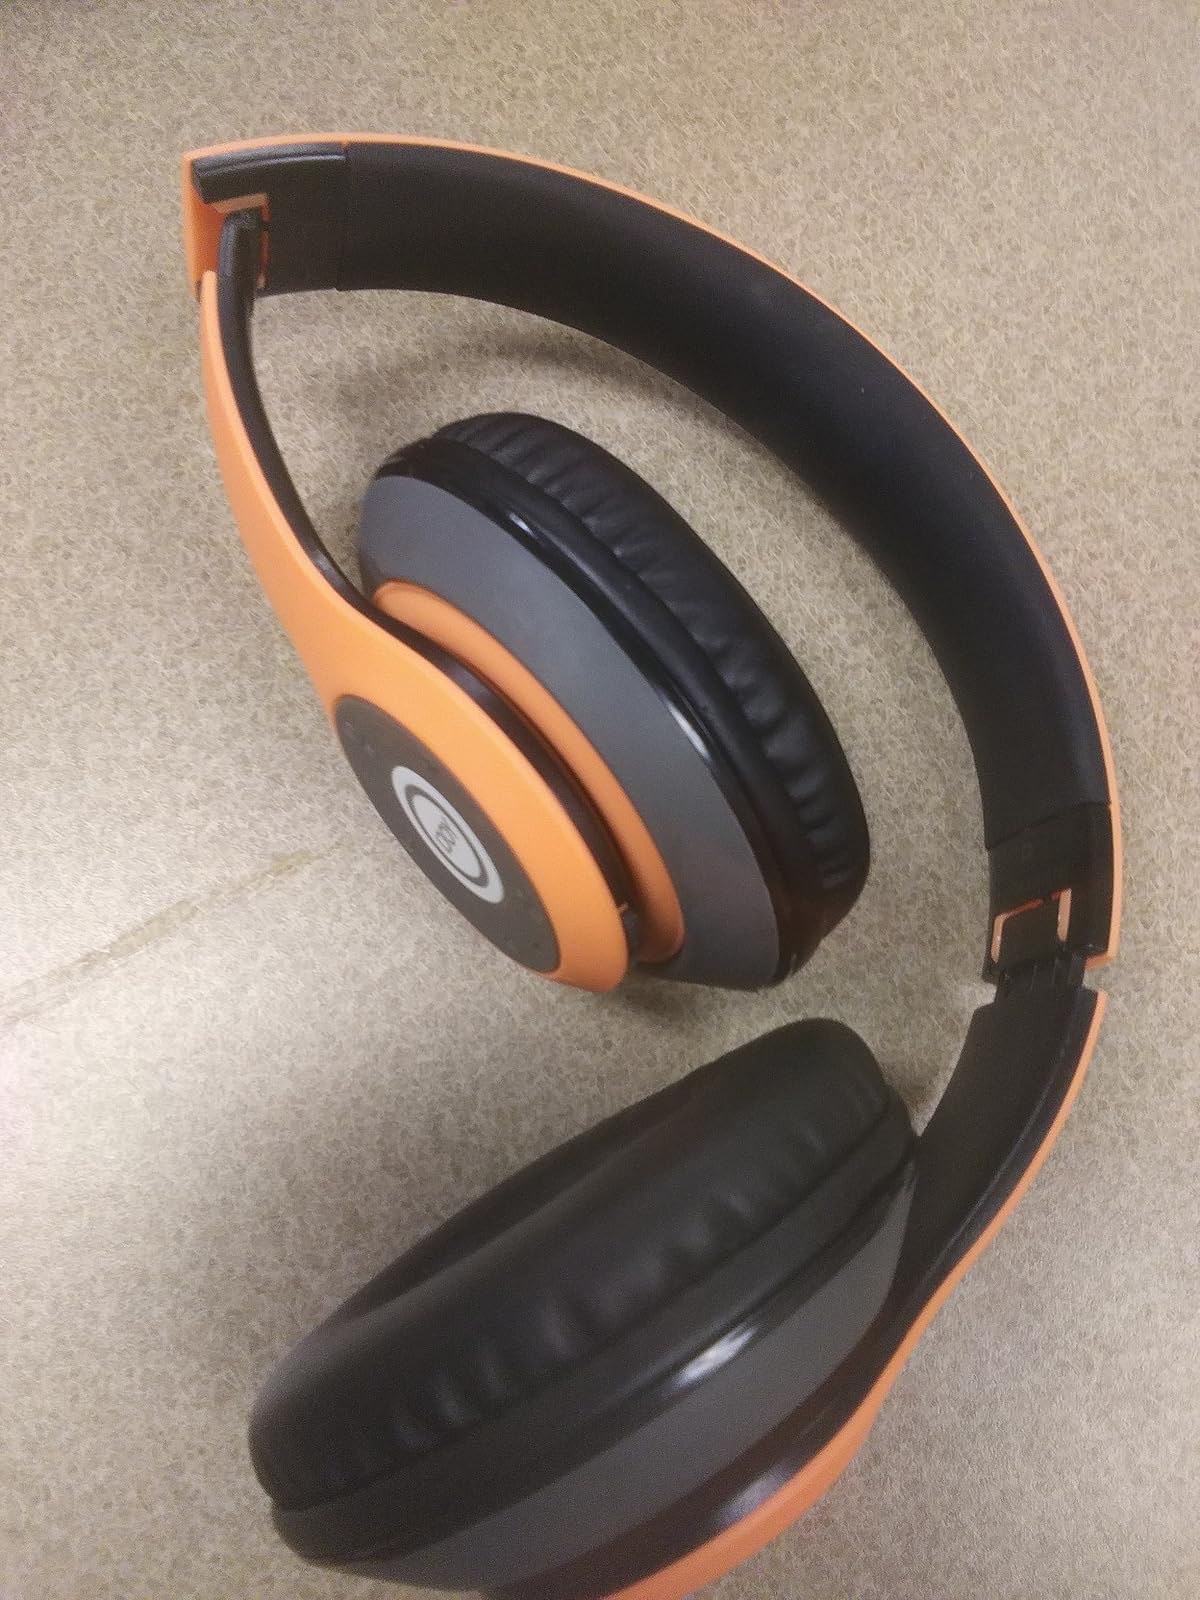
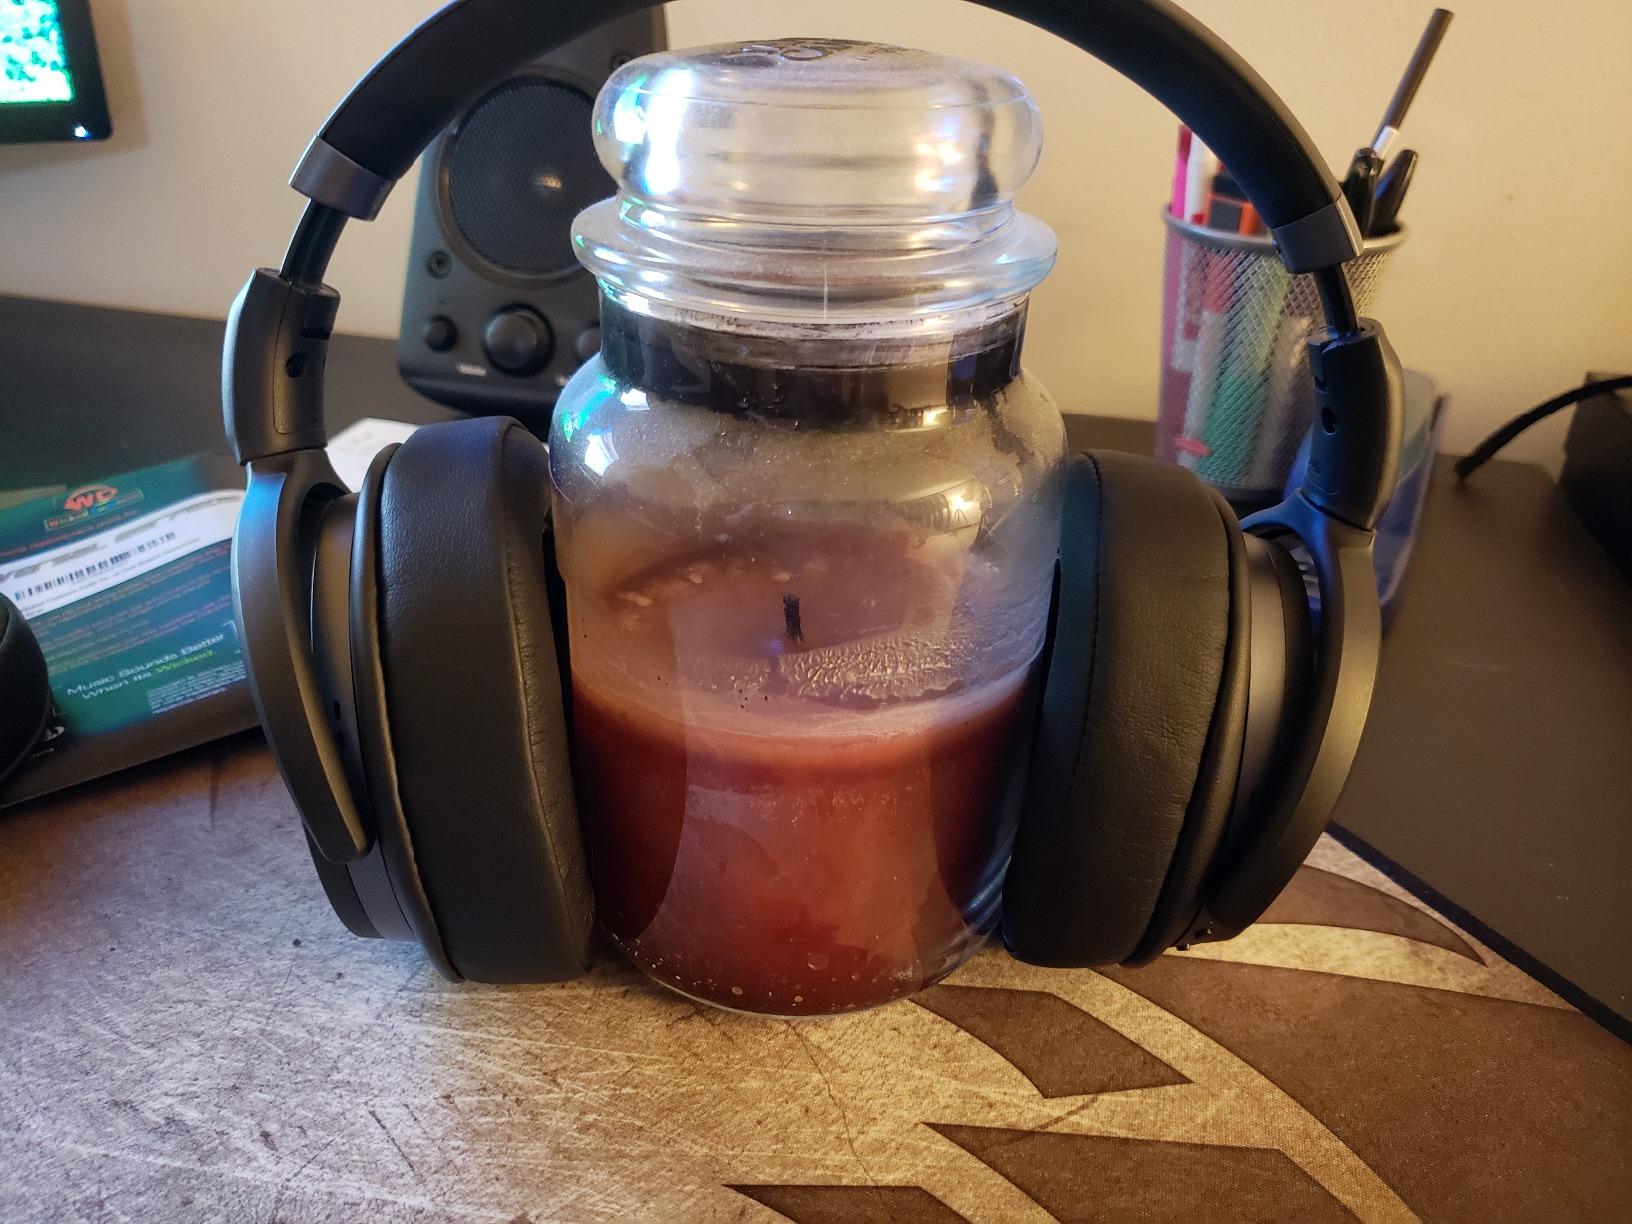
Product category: headphones
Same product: no